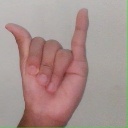
अक्षर: य